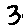
Label: 3